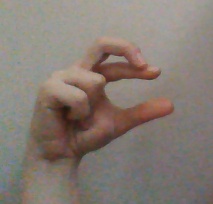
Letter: thal